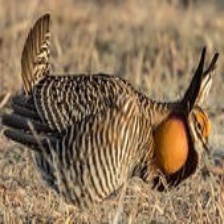
Species: GREATER PRAIRIE CHICKEN
Scientific name: TYMPANUCHUS CUPIDO